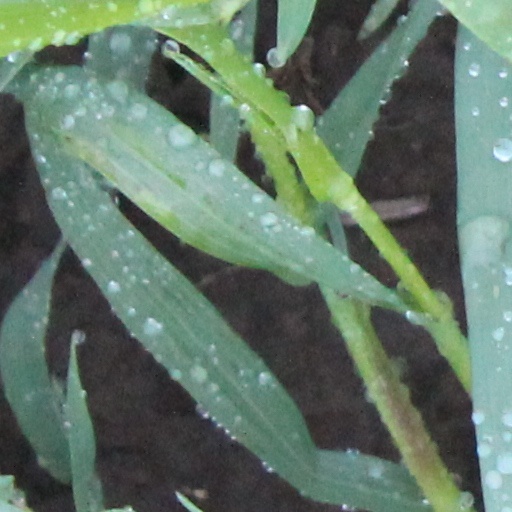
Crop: wheat